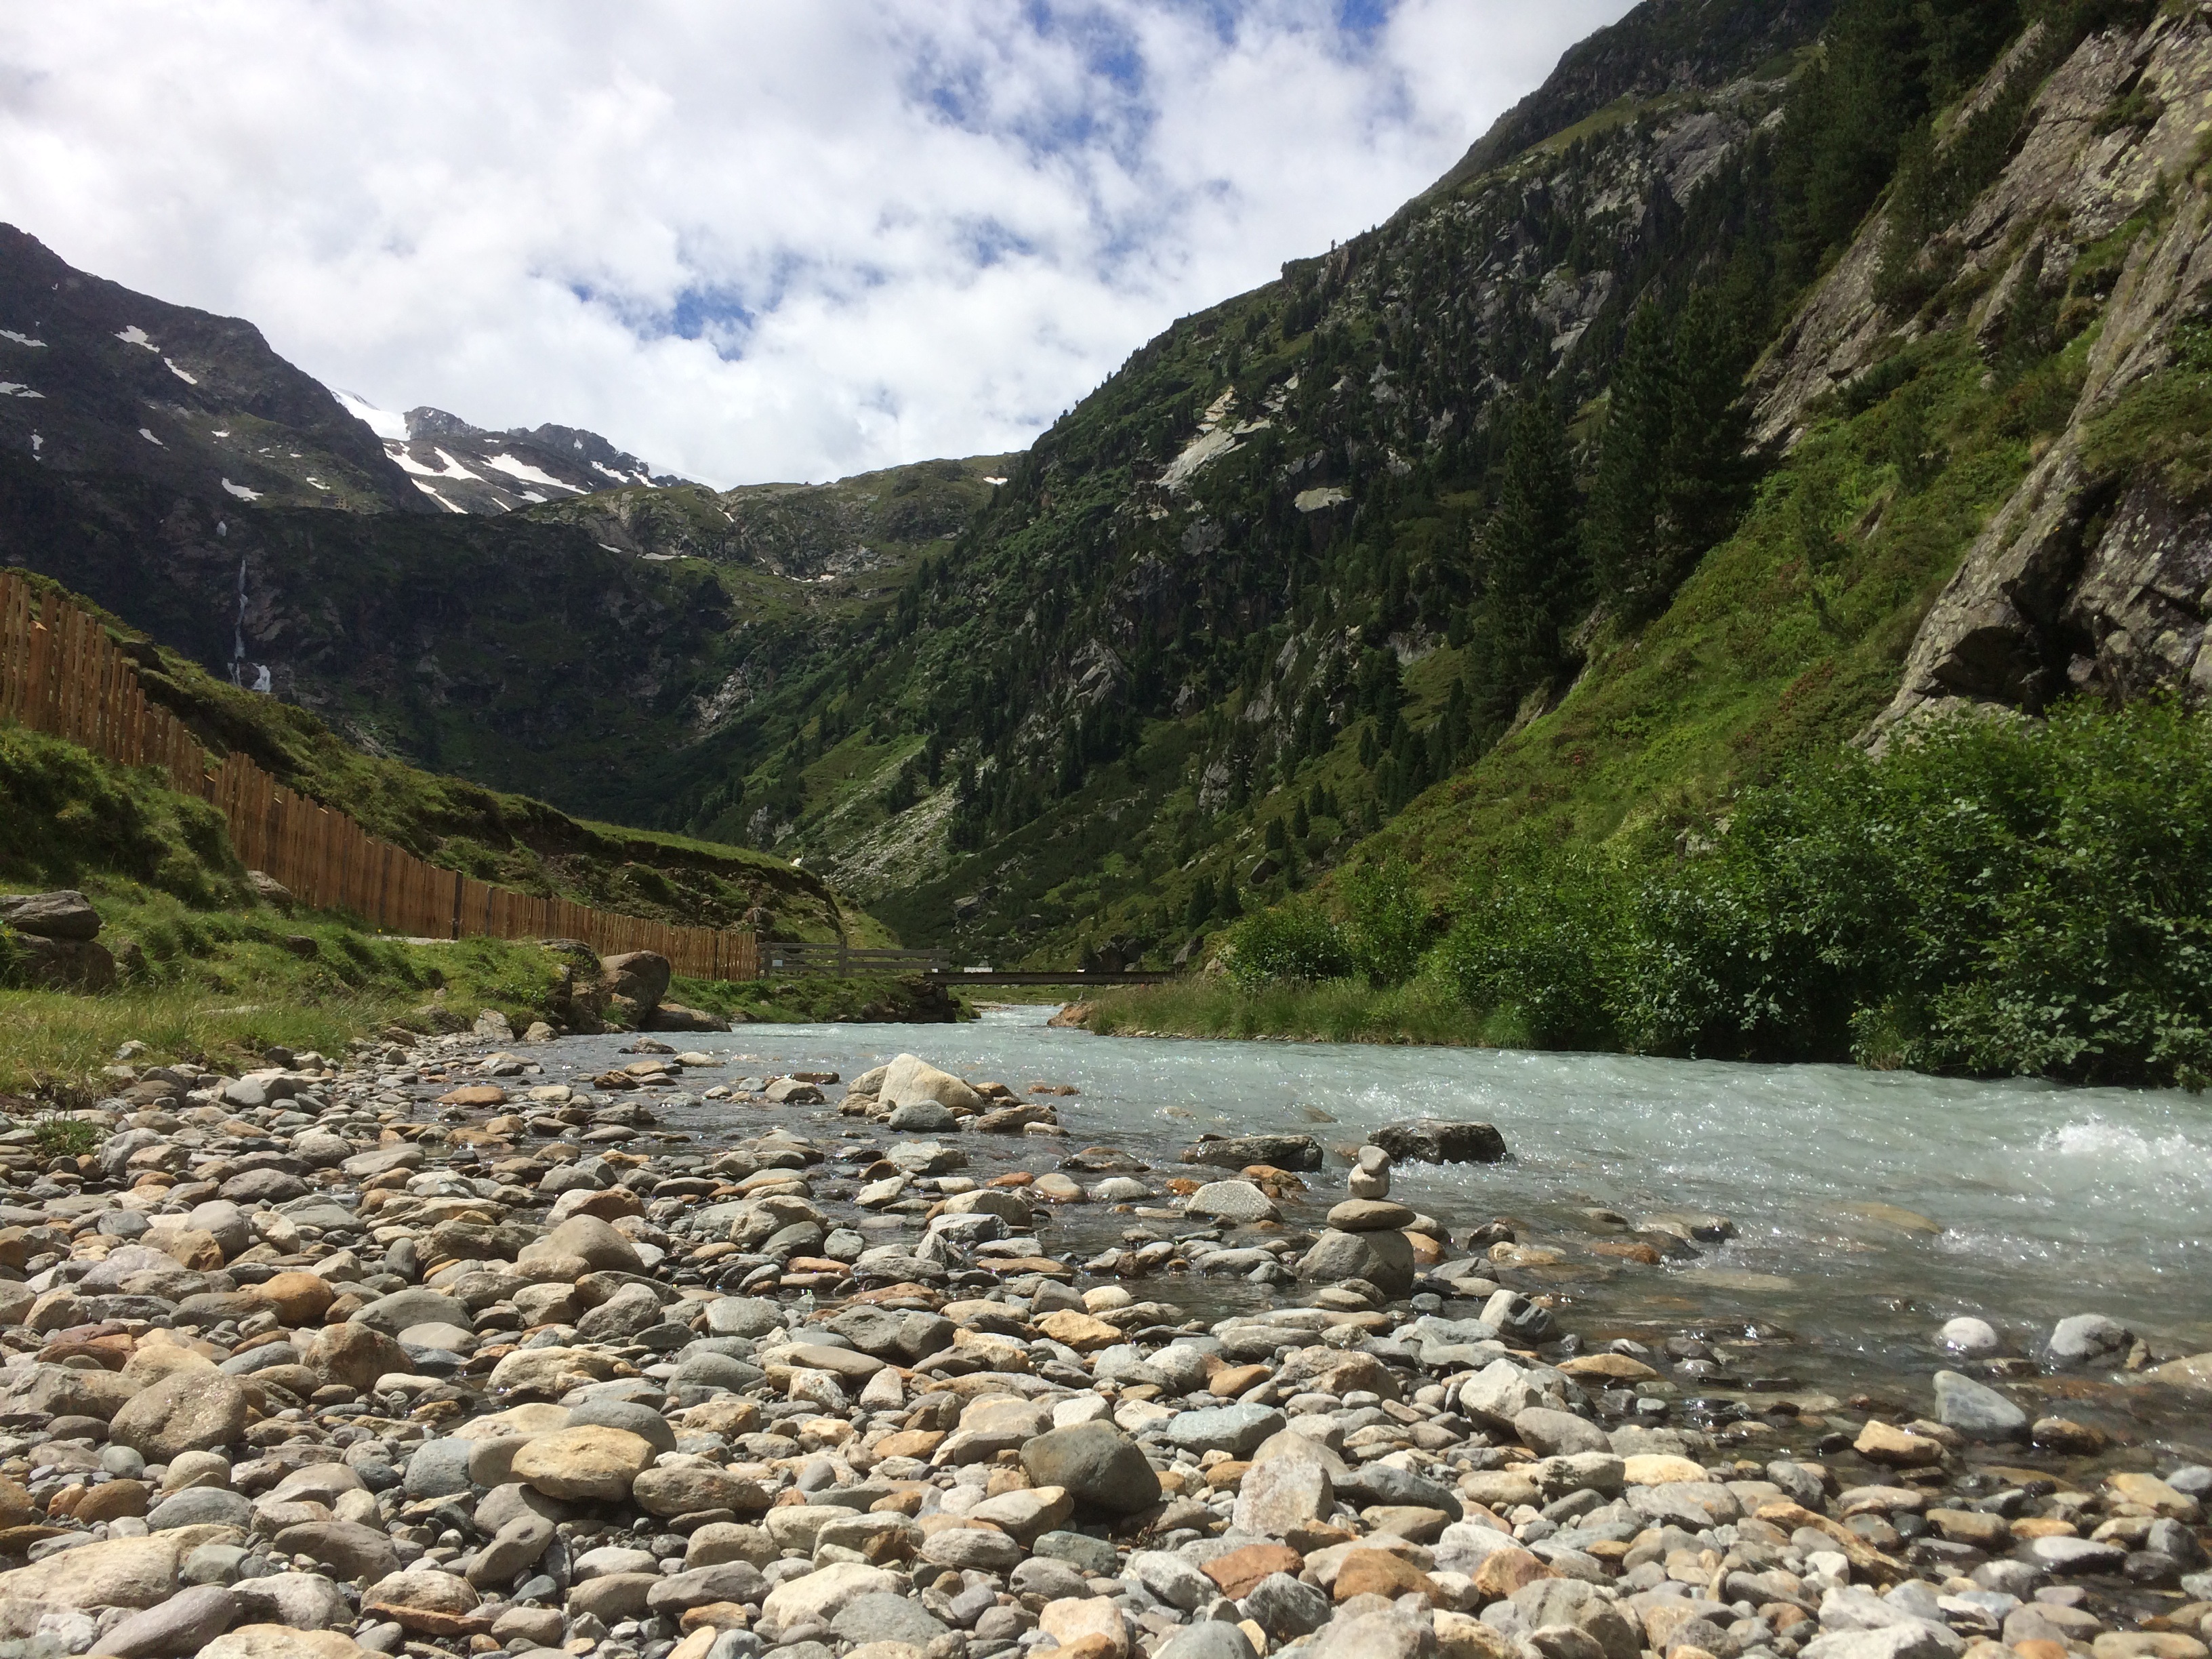
water, nature, wilderness, walking, mountain, lake, river, valley, mountain range, stream, foot, rapid, austria, stones, plateau, fell, loch, wadi, moraine, stubaital, landform, tarn, mountain pass, geographical feature, mountainous landforms